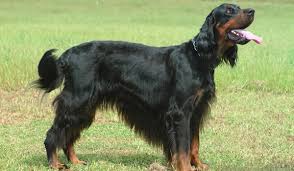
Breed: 228-n000085-Gordon_setter